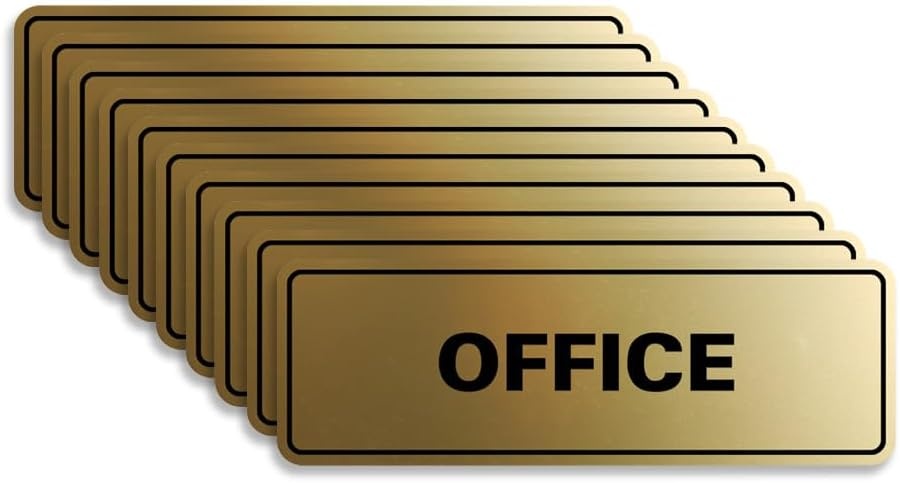
Signs ByLITA Standard Office Sign - Professional Business Signage - Easy to Install (Brushed Gold) - Medium 10 Pack
Overview Brand : Signs ByLITA Size : 2.75 x 7" - Medium (10 Pack) Color : Brushed Gold Product Dimensions : 7"L x 2.75"W Manufacturer : Signs ByLITA Global Trade Identification Number : 00196703921275 About this item DURABLE MATERIAL: Crafted from sturdy plastic for enduring wear-resistant quality. STRONG ADHESIVE FOAM TAPE: Equipped with reliable double-sided adhesive foam tape for secure attachment and easy installation PRECISE DESIGN WORK: Message designed with clarity for legible communication. ELEGANT SHAPE: Designed in an elegant yet functional shape, enhancing aesthetics. VARIETY OF COLORS: Available in diverse color schemes to seamlessly match any decor.
Brand: SignsByLITA
Category: Office Supplies > Name Plates > Door Name Plates